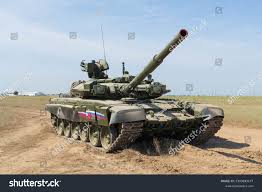
Label: T-90